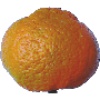
Label: mandarine